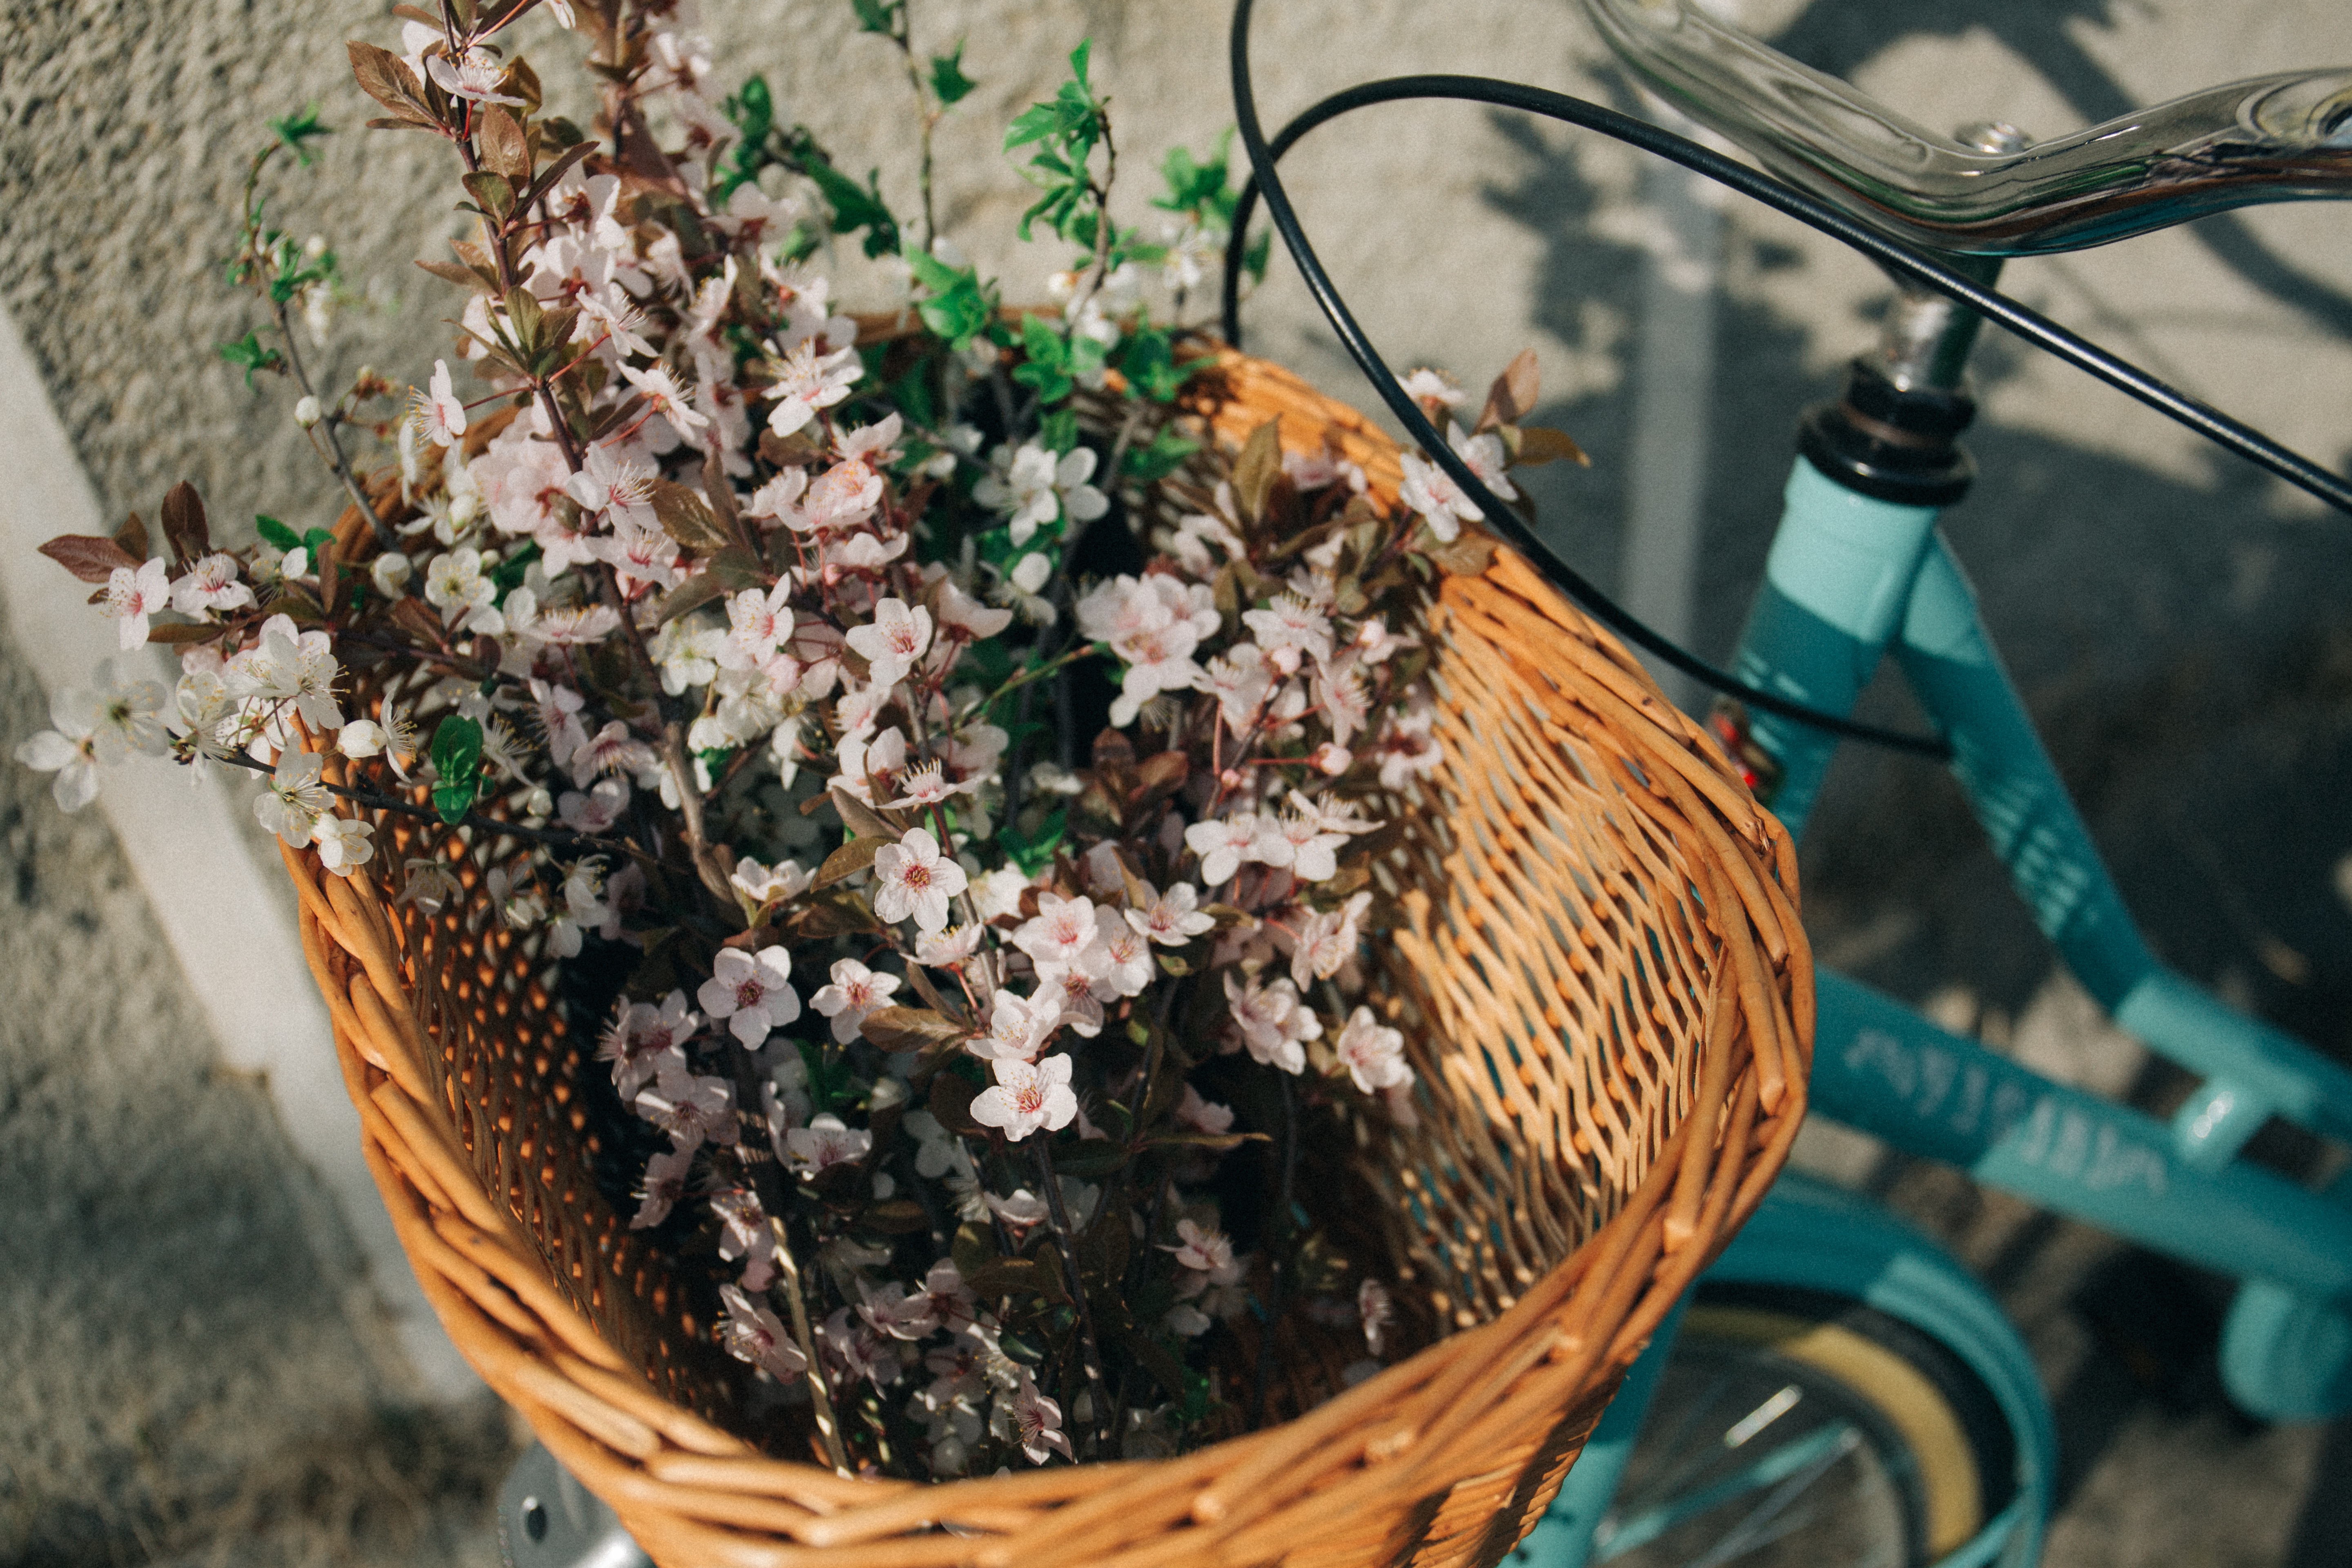
plant, flower, soil